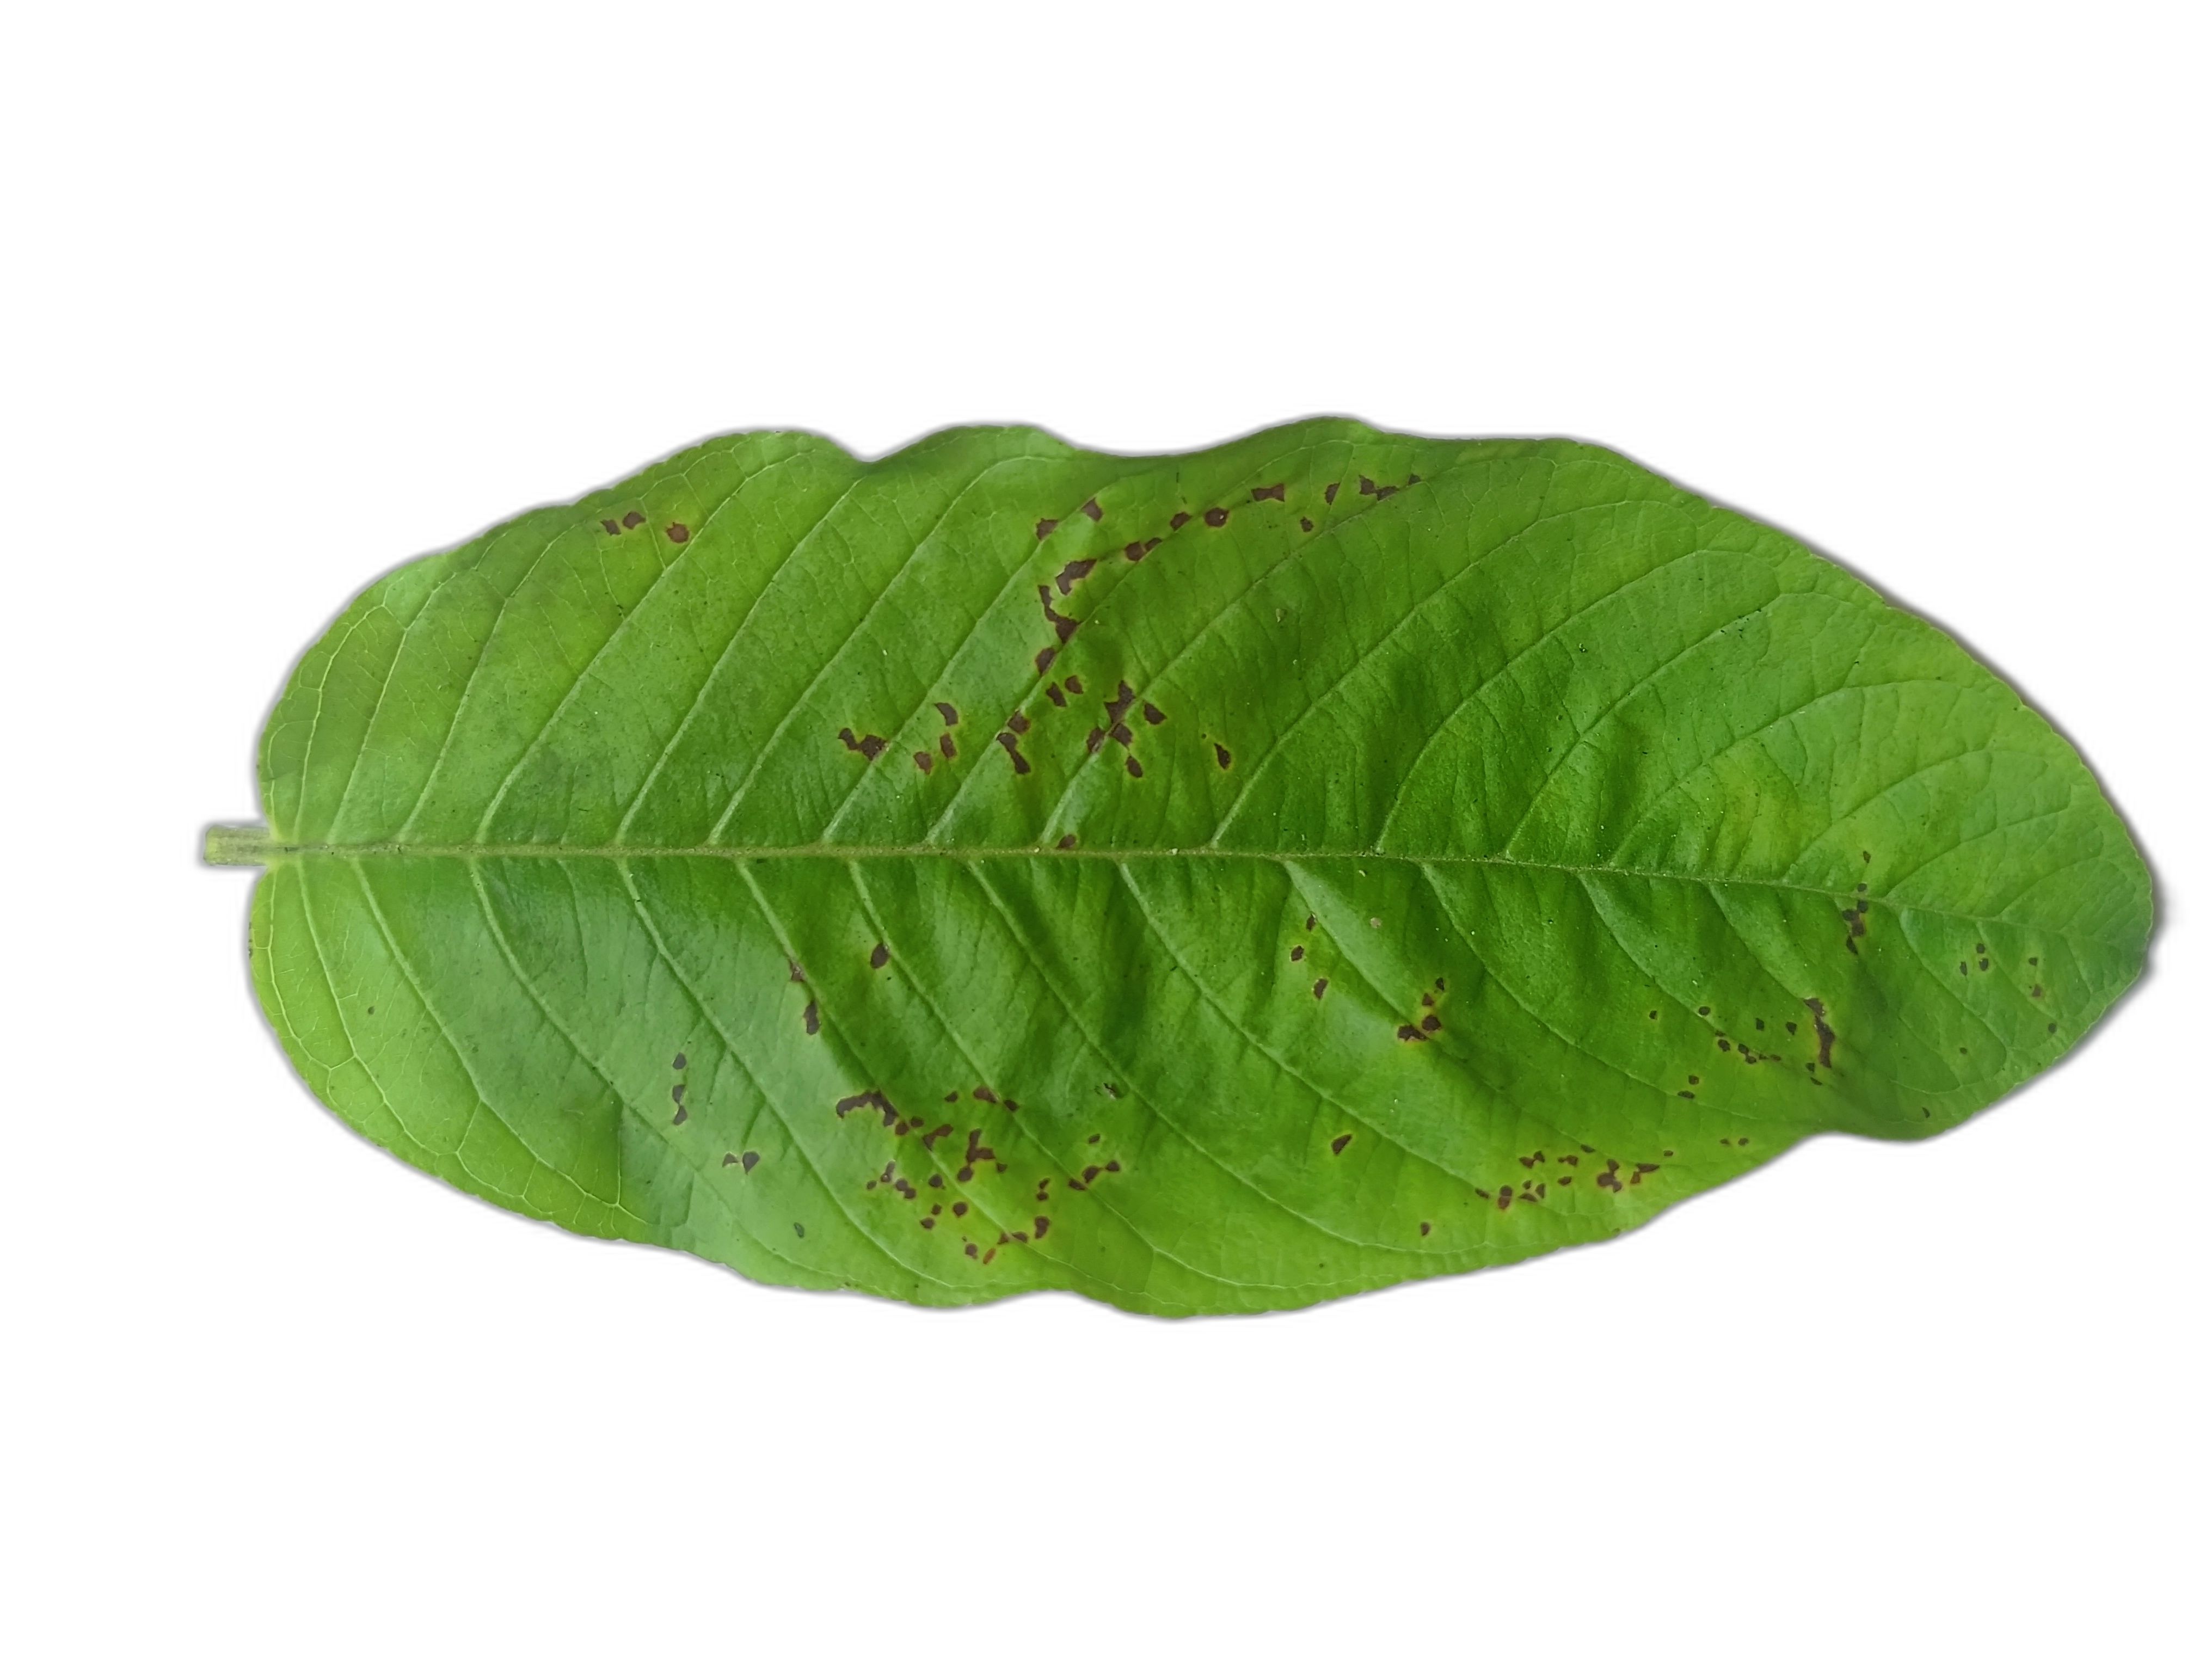
Plant part: leaf
Disease: Dot